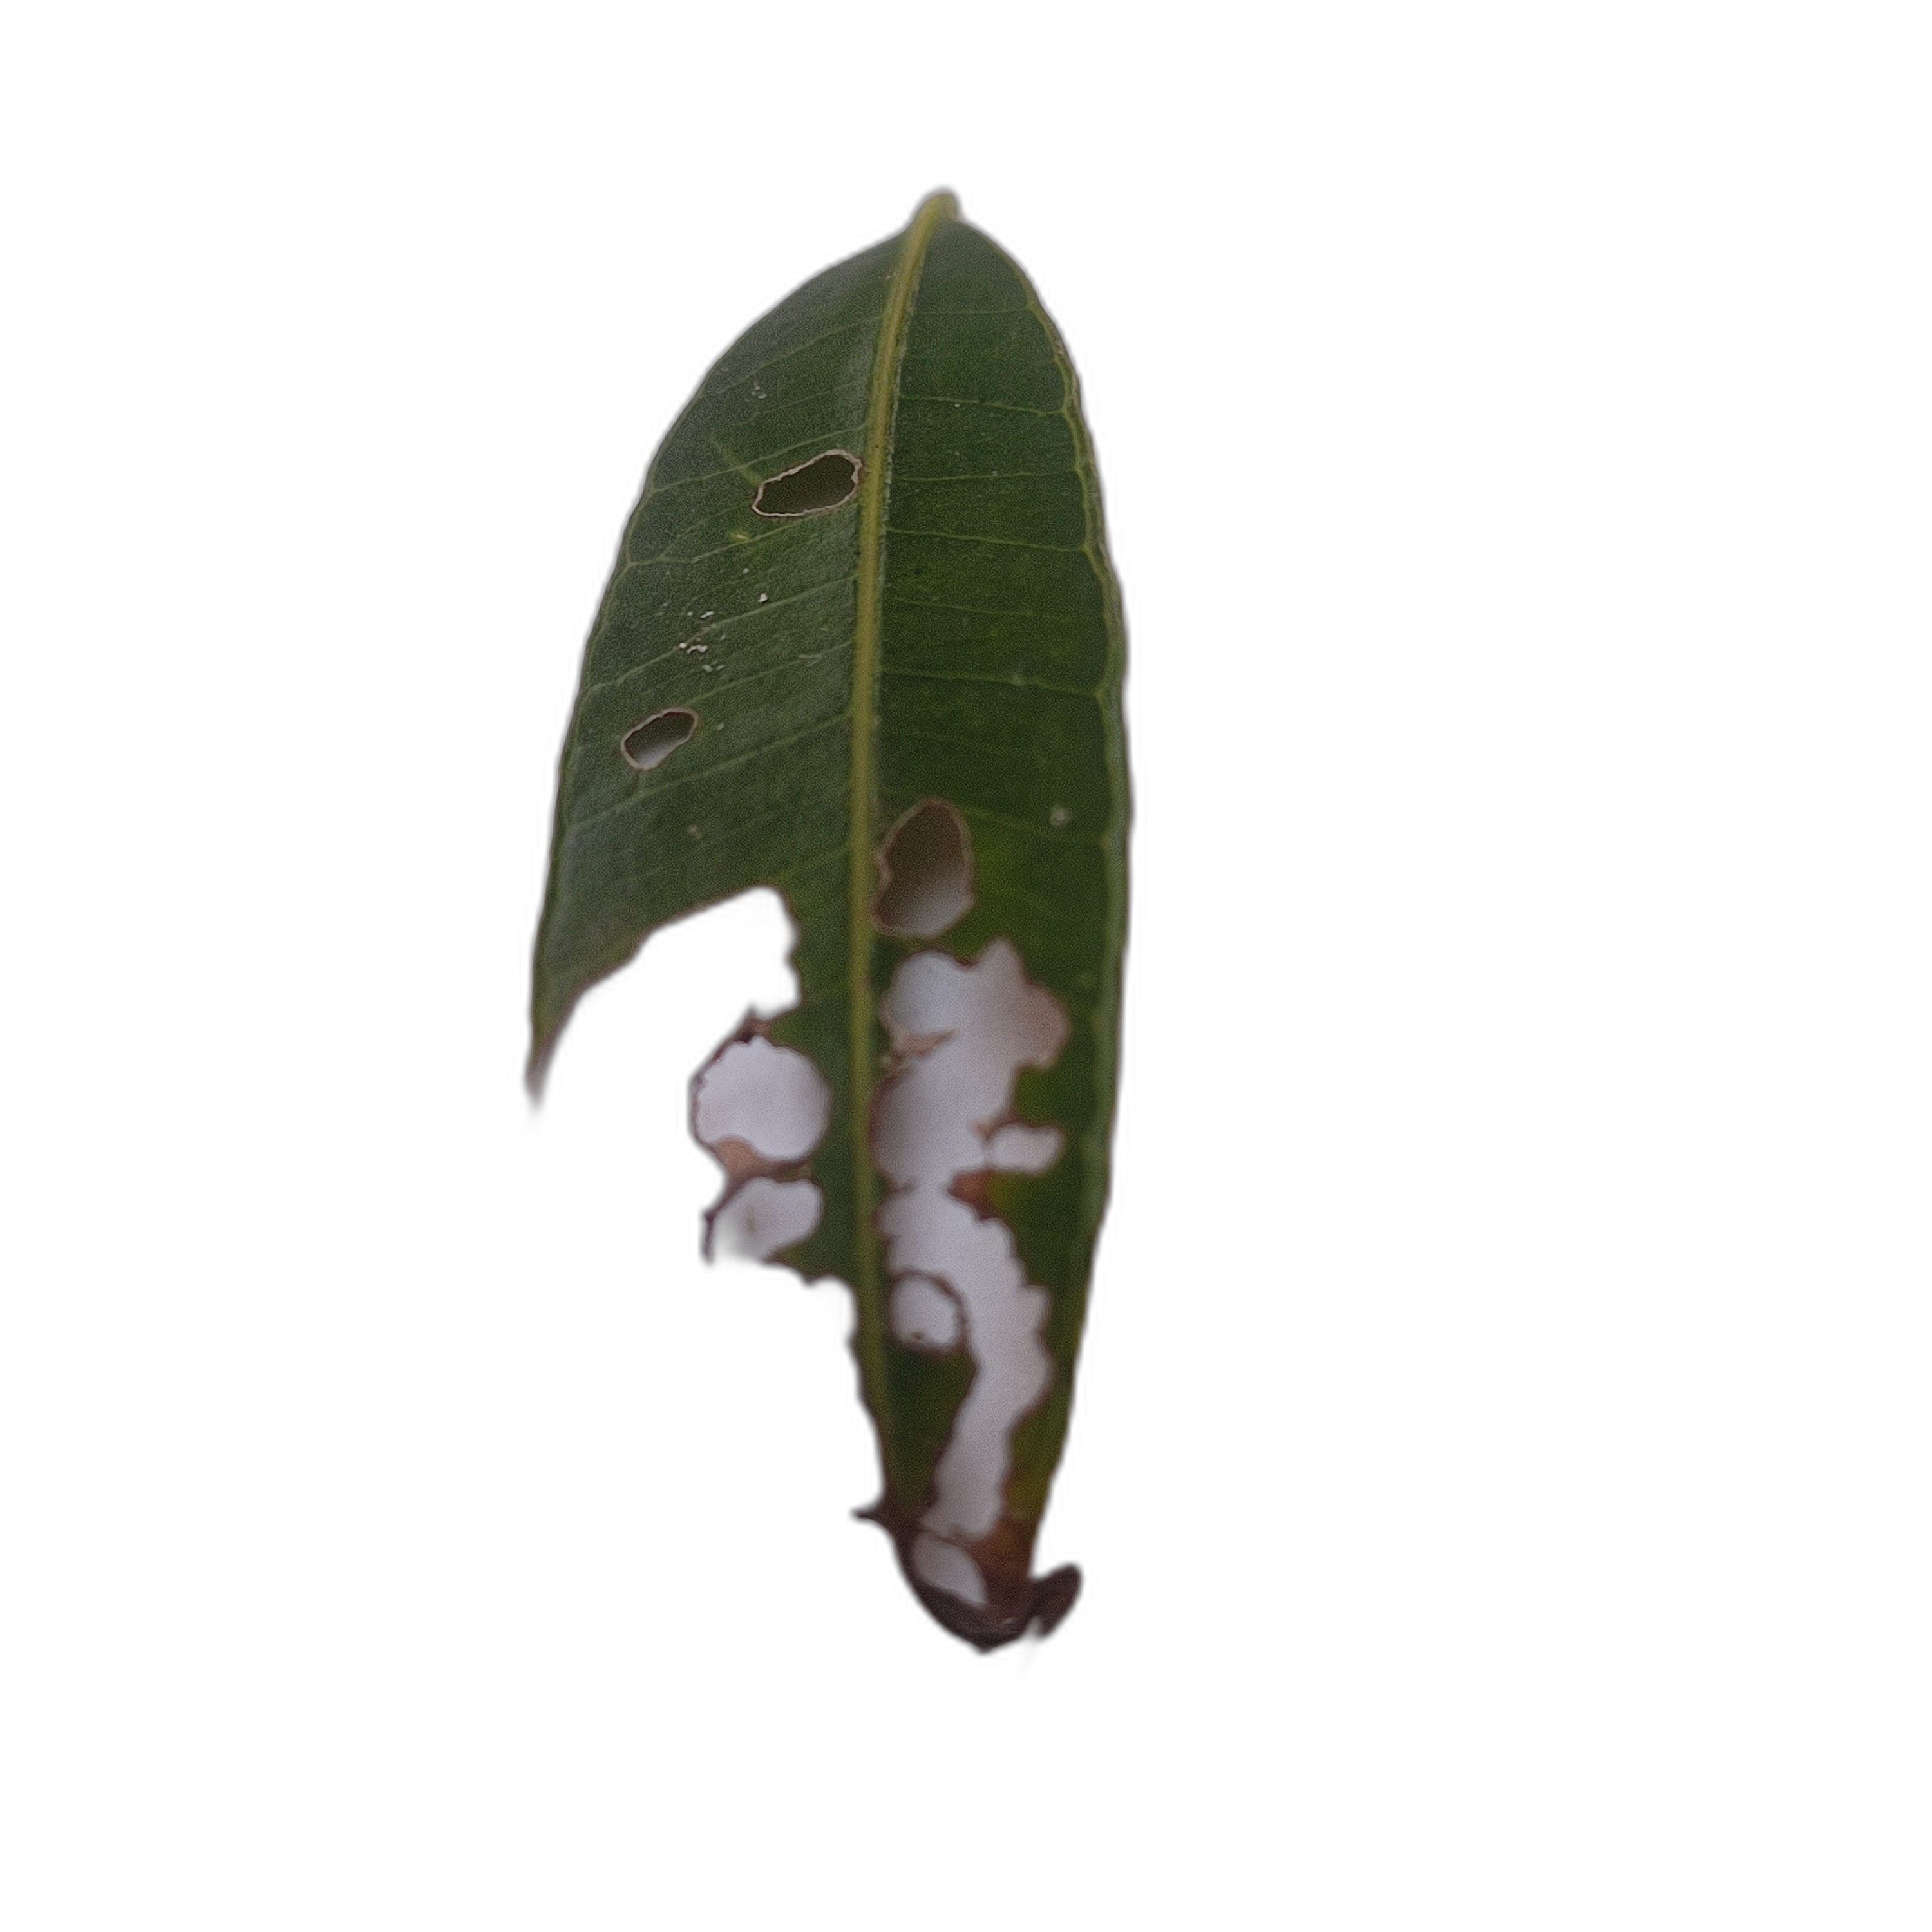
Label: not_healthy